Kushinadahime

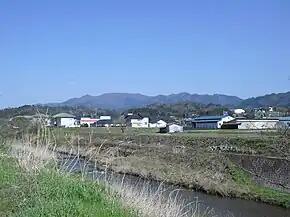
Mount Sentsū as seen from Okuizumo with the Hii River in the foreground

While most accounts identify the headwaters of the river Hi in Izumo (肥河 / 簸之川, "Hi-no-Kawa", identified with the Hii River in modern Shimane Prefecture) as the place where Susanoo descended, one variant in the "Shoki" instead has Susanoo arriving at the upper reaches of the river E (可愛之川 "E-no-Kawa") in the province of Aki (identified with the Gōnokawa River in modern Hiroshima Prefecture). In this version, Inadahime - whose name is given here as 'Makamifuru-Kushiinadahime' (真髪触奇稲田媛) - is not yet born when Susanoo slew the Yamata no Orochi.